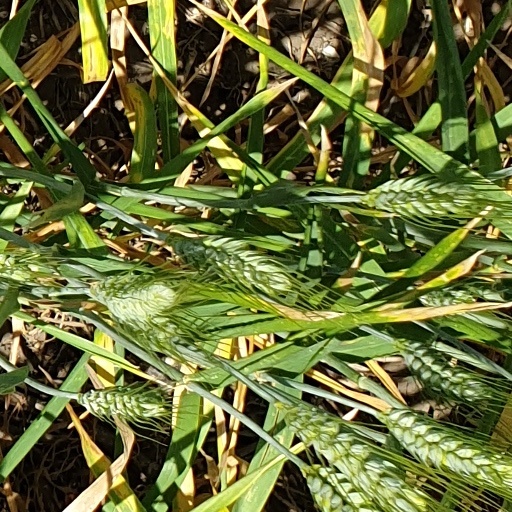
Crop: wheat